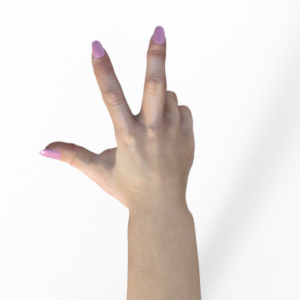
Label: scissors